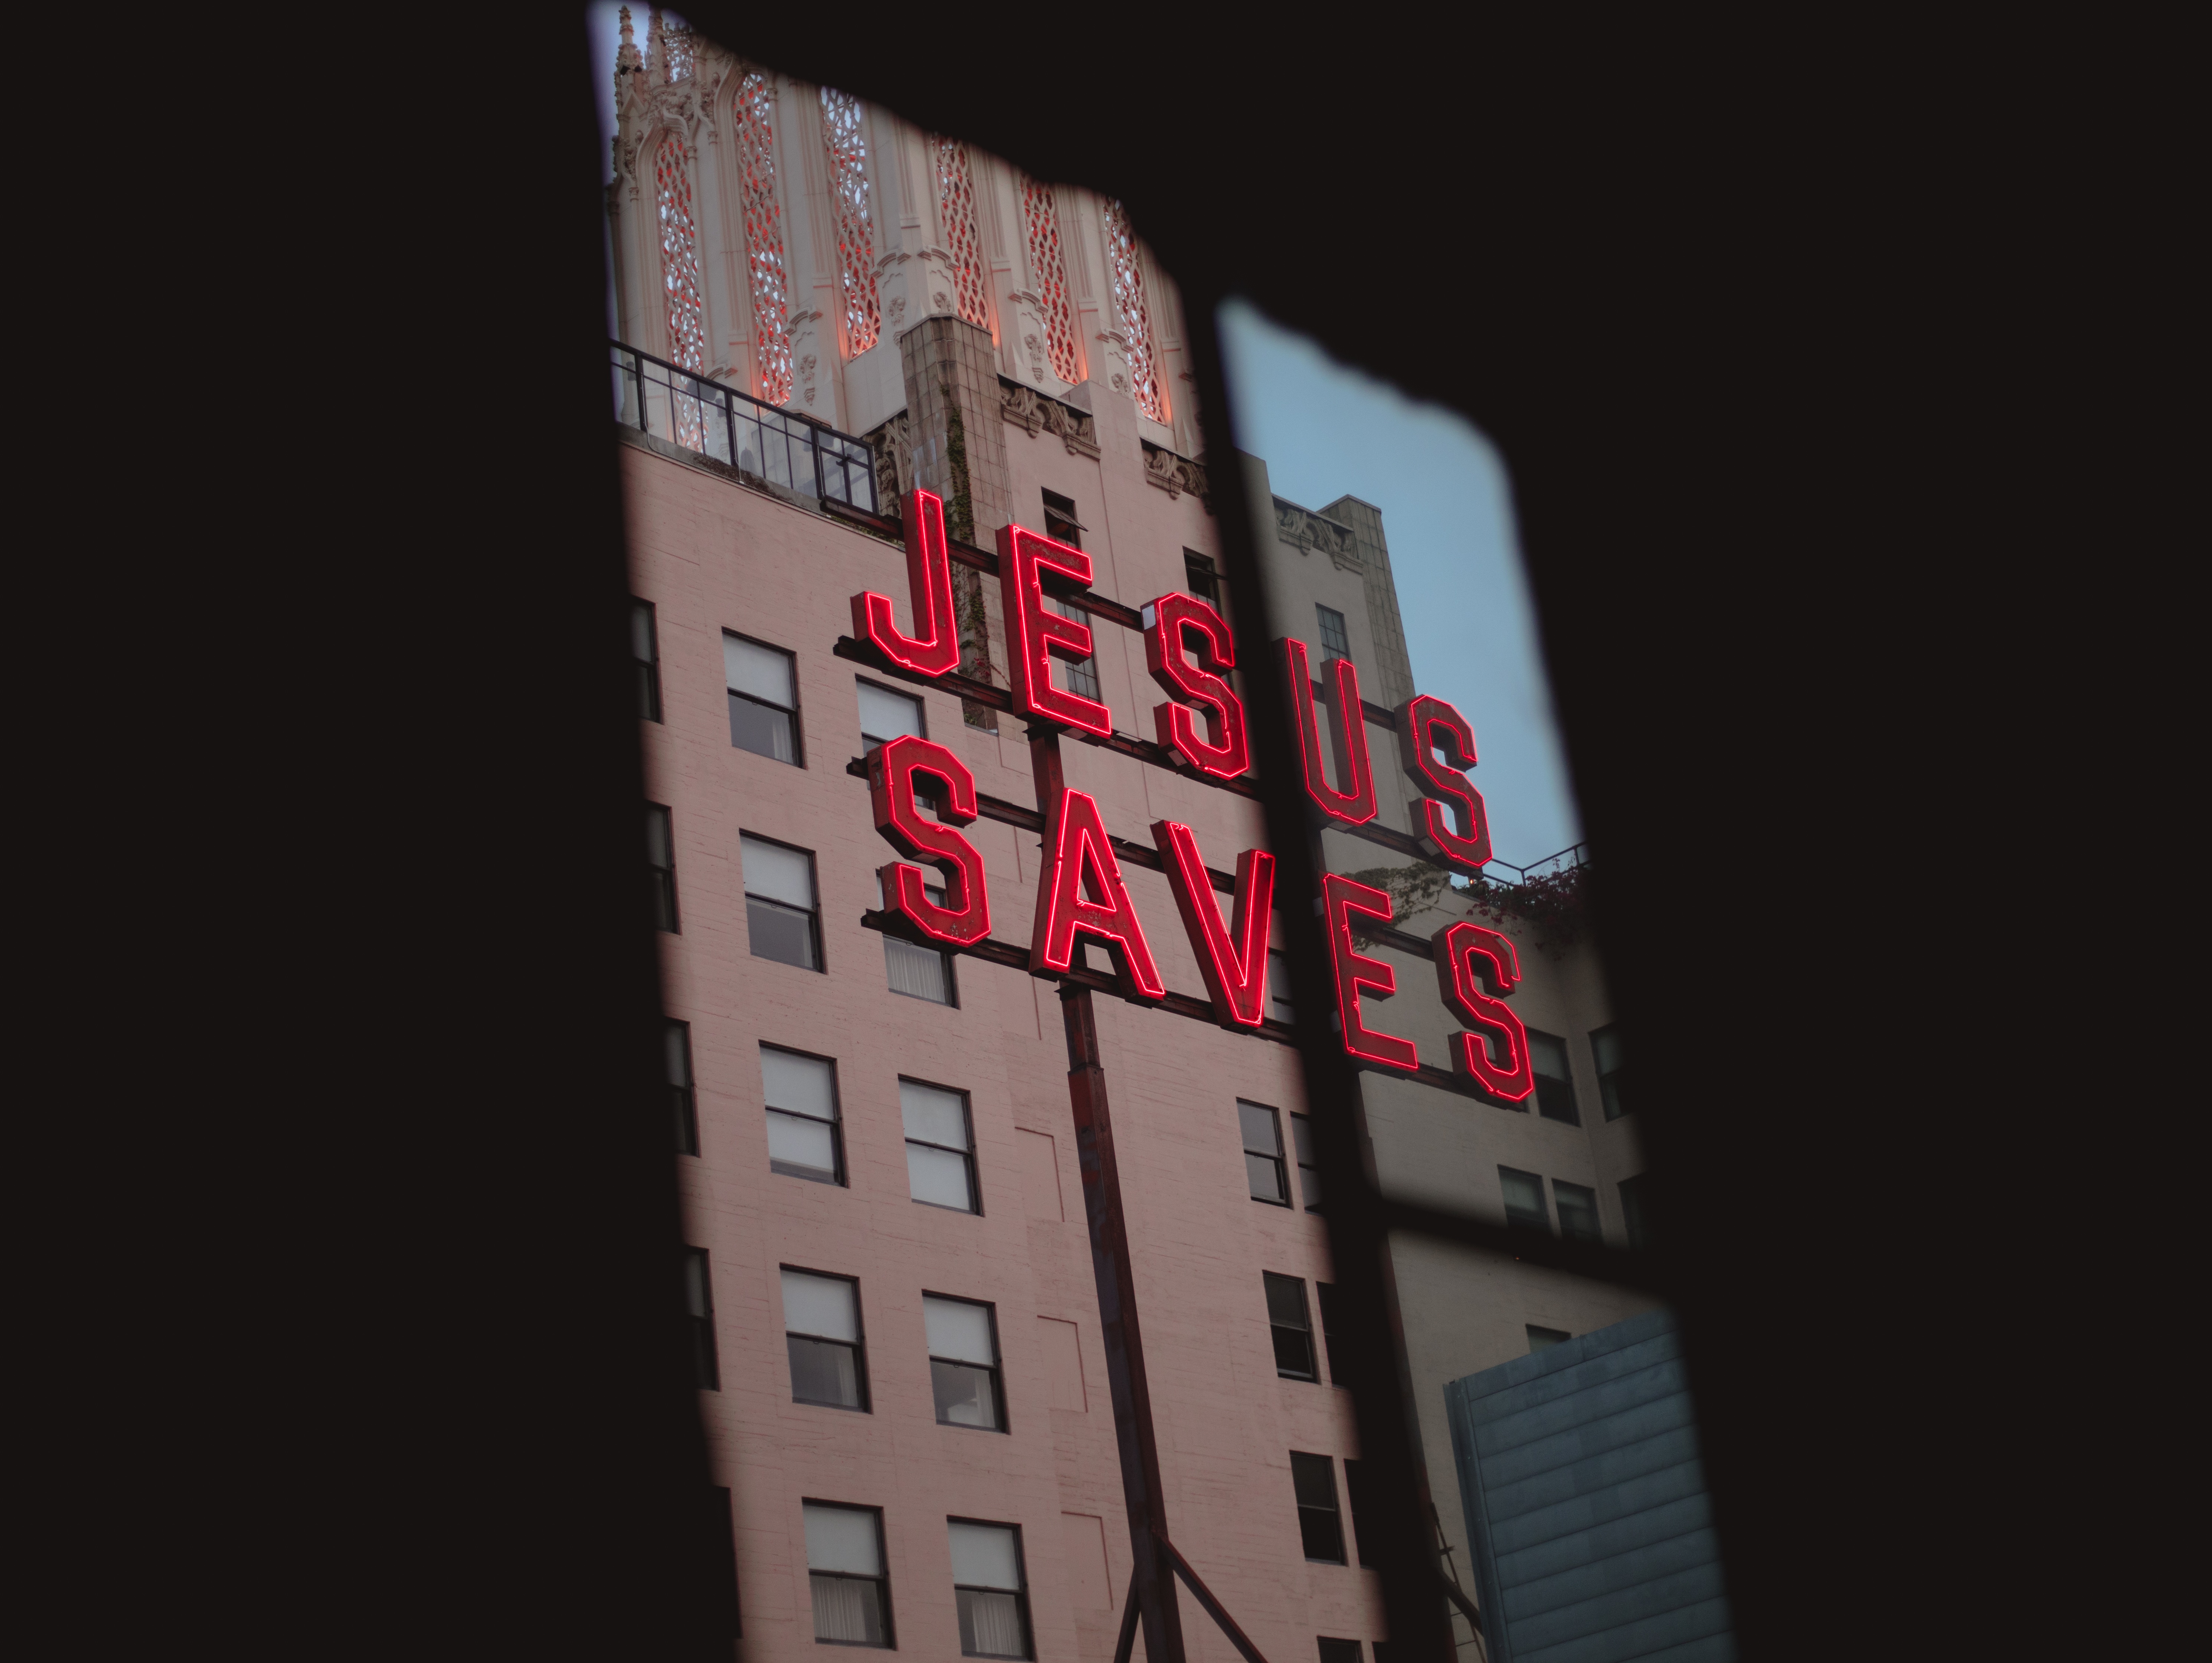
number, advertising, sign, red, color, signage, font, art, poster, shape